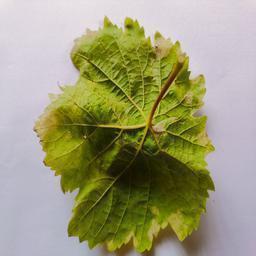
Label: Downy Mildew